Dean Fiore

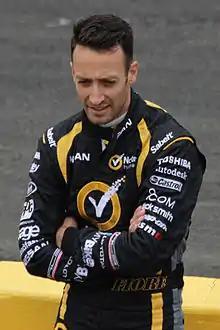
Fiore in 2015

Dean Fiore (born 1 December 1983) is an Australian professional racing driver. Fiore competed in the 2022 Bathurst 1000 for Brad Jones Racing as a co-driver alongside Bryce Fullwood in the No. 14 Holden Commodore (ZB).